Franklin Learning Center

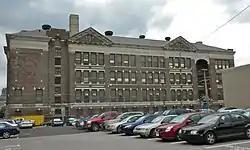
Franklin Learning Center, August 2010

Franklin Learning Center, formerly known as William Penn High School for Girls, is a historic high school located in the Spring Garden neighborhood of Philadelphia, Pennsylvania. It is part of the School District of Philadelphia. The building was designed by Henry deCoursey Richards and built in 1908–1909. It was initially an all-girls school and was one of the earliest racially integrated schools in the city. It is a four-story, brick and limestone building in the Classical Revival-style. It features a projecting center section and two-story portico. The school was named for Pennsylvania founder William Penn.